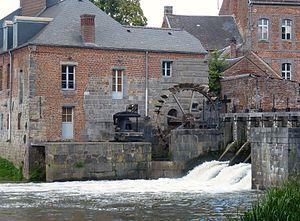
Le moulin de l'Abbaye de Maroilles à Maroilles Nord (département français)
Maroilles est une commune française située dans le département du Nord, en région Hauts-de-France.